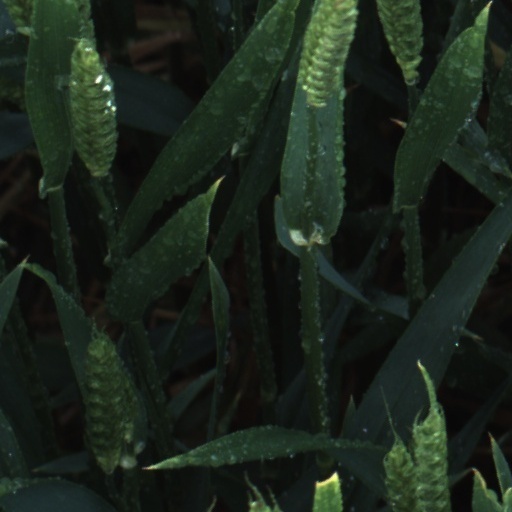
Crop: wheat